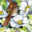
Label: bird